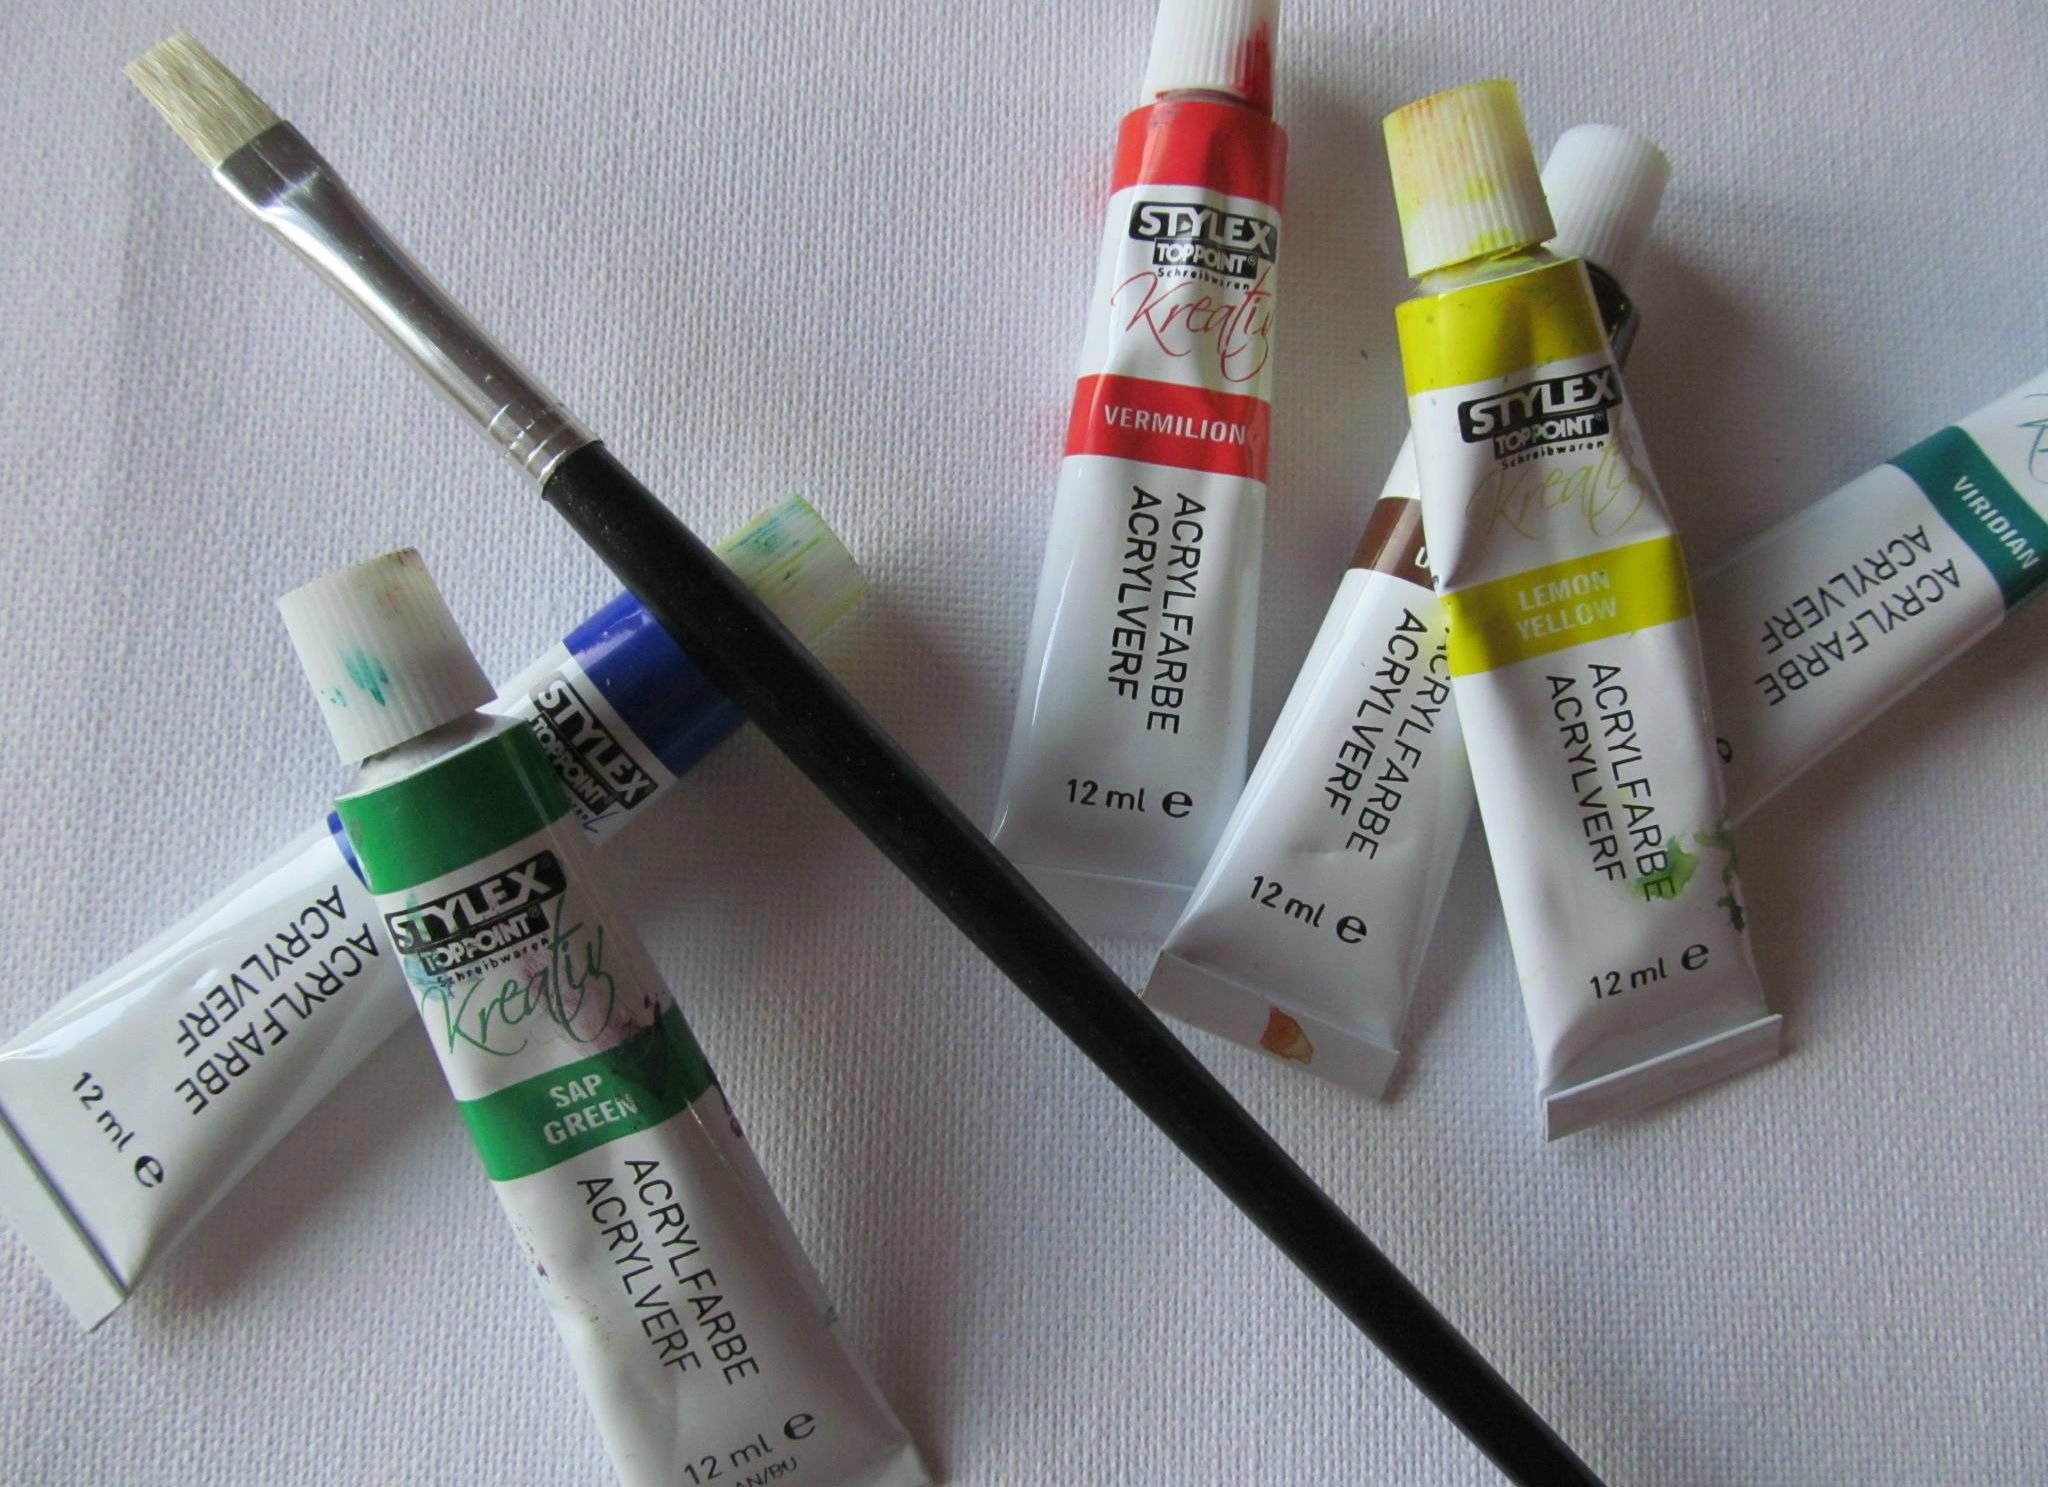
tube, brush, green, color, paint, colorful, painting, watercolor, product, art, skin, beauty, tubes, image, artists, canvas, watercolour, color tube, watercolour painting